Elli AvrRam

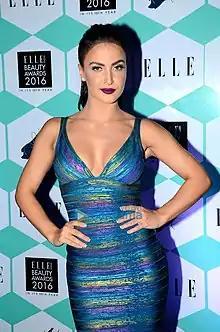
Elli AvrRam at Elle Beauty Awards 2016

Elisabet Avramidou Granlund (born 1990), known professionally as Elli AvrRam, is a Swedish-Greek actress based in Mumbai, India. She is known for her Hindi film "Kis Kisko Pyaar Karoon". AvrRam came to prominence after participating in the Indian reality TV show "Bigg Boss" in 2013. Elli along with Aamir Khan had a special appearance in the "Koi Jaane Na" film song "Har Funn Maula".